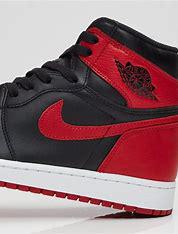
Brand: Jordan
Model: 1 Retro